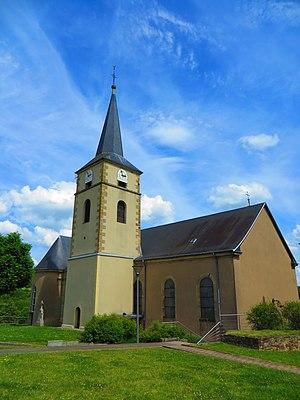
Folkling Église Saint-Éloi
Folkling est une commune française de l'aire urbaine de Sarrebruck-Forbach située dans le département de la Moselle et le bassin de vie de la Moselle-est, en région Grand Est.